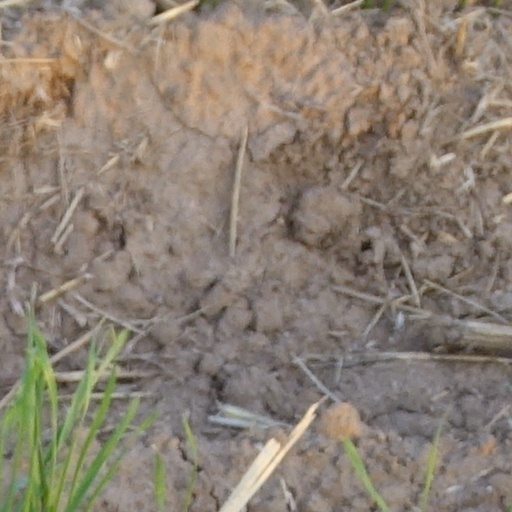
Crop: wheat